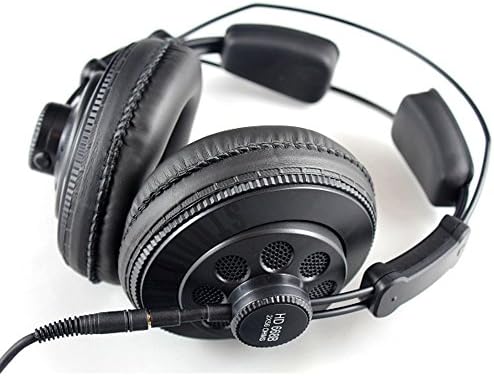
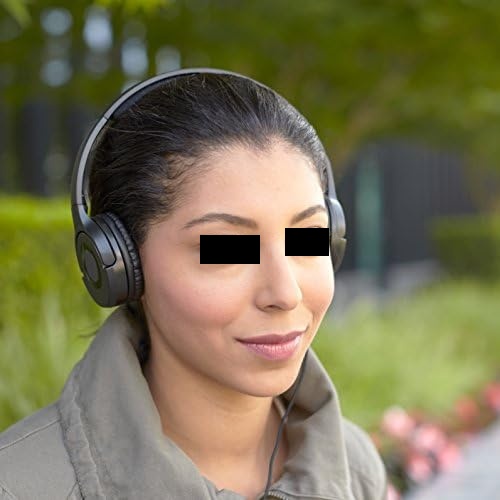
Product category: headphones
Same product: no